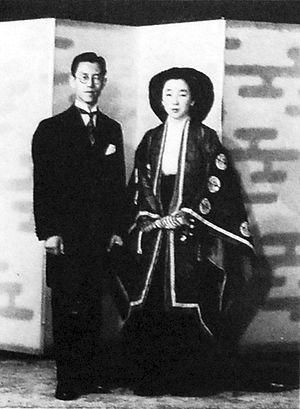
Kazuko Takatsukasa, née le 30 septembre 1929 à Tokyo au Japon et décédée d'une insuffisance cardiaque à l'âge de 59 ans le 26 mai 1989 dans cette même ville, est la troisième fille de l'empereur Shōwa et de l'impératrice Kōjun. Mariée à Toshimichi Takatsukasa, elle est la sœur aînée de l'empereur Akihito.
Takatsukasa Toshimichi, fils du duc Nobusuke Takatsukasa, est un spécialiste ferroviaire qui travaille au musée des transports de Tokyo. Il épouse en 1950 la troisième fille de l'empereur Hirohito, la princesse Kazuko Takatsukasa; Ils adoptent Takatsukasa Naotake, un fils d'Ogyū-Matsudaira.
La famille Takatsukasa est un clan japonais qui, en tant que branche du clan Fujiwara, exerce pendant plusieurs siècles depuis l'époque de Heian, une influence politique sur la cour impériale et fournit de nombreux sesshō et kampaku de même que de nombreuses épouses pour le tennō.